East China Sea

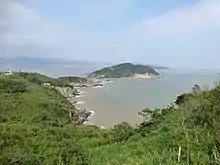
East China Sea coast in Cangnan County, Zhejiang

There is a cluster of submerged reefs in the northern East China Sea. These include: